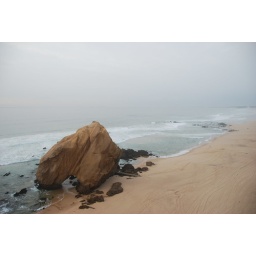
that was a prety big rock that i saw in a beach in portugal